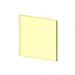
Ce:YAG ( 0.2% wt Ce doped) substrate (111) 5 x 5 x 0.5 mm, 2sp - YAGCec050505S2
Substrate Specifications Crystal: Ce: YAG ( 0.2% wt Ce doped) Size: 5 x 5 x 0.5mm +/-0.05mm Orientation: (111) +/-0.5 0 Polish: two sides optical polished. Pack: Packed in 1000 class plastic bag Properties/crystal CsI (Tl) NaI (Tl ) Ce:Lu2SiO5 PbWO4 CdWO4 BGO Ce:YAG Crystal structure cubic cubic Trigonal Tetragonal Monoclinic Cubic Cubic Lattice constant ( A ) 4.566 6.46 a=14.254b=10.241 c=6.641 gamma=122.o a = 5.416 c = 12.049 a=5.028, b=5.859 c=5.071, beta=91.519 o a=10.103 a=12 .01 Melting point, o C 651 651 2047 1123 1325 1050 1950 Density, g/cm 3 4.51 3.67 7.4 8.28 7.9 7.13 4.55 Mohn hardness 2 2 5.8 3.5 - 4.0 4 - 4.5 5 8.5 Thermo expans 10 -6 /K 50 18.4 19.5 10 10.2 0.7 0.8-0.9 Refractive index 1.79 1.85 1.82 2.16 2.2 - 2.3 2.15 1.82 Emission wavelength (nm ) 540 410 418 450 / 420 470/540 480 550 Decay constant(ns ) 900 230 0.94 36 20 ns @ 470nm 5 ms @ 540 nm 300 70 Radiation length ( cm ) 1.86 2.9 / 0.92 0.3 1.1 3.5 Hygroscopic slightly yes none No no no no
Brand: MTI
Category: Business & Industrial > Science & Laboratory > Laboratory Equipment > Spectrometers > Raman Spectrometers